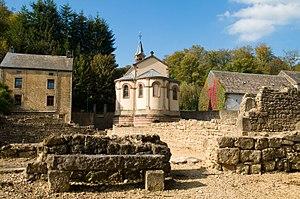
Cet article présente la liste des abbayes en Belgique, et reprend, pour chaque abbaye passée ou actuelle, sur le territoire de la Belgique, sa localisation précise, la date et les circonstances de sa fondation, son ordre religieux de rattachement et la situation actuelle de l'abbaye.
La liste des monastères en Belgique a pour but de recenser, sur le territoire de la Belgique, tous les monastères, c'est-à-dire ceux qui correspondent à des chartreuses, des abbayes ou des prieurés, mais aussi ceux qui le sont au sens strict. Il est précisé à chaque fois :
La chapelle Notre-Dame de Clairefontaine est un édifice religieux catholique de style néo-roman sis à Clairefontaine, près d’Arlon en Belgique. Construite par les Jésuites en 1875, là-même où se trouvait le sanctuaire de l’ancienne abbaye de Clairefontaine, la chapelle sert de lieu de culte aux quelques habitants du hameau de Clairefontaine.